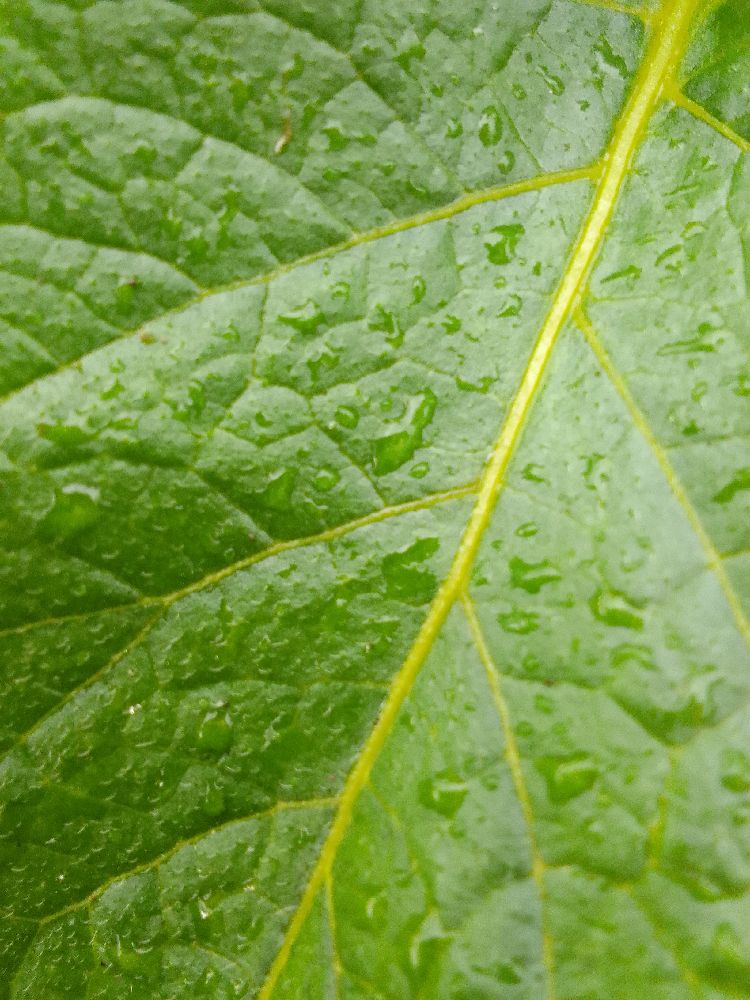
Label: Healthy